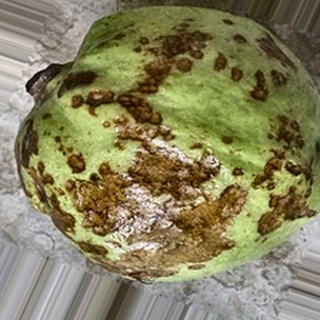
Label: guava_anthracnose